Umayyad rule in North Africa

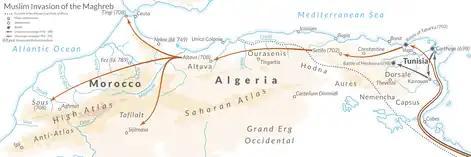
Map of the Muslim conquest of the Maghreb

The Muslim conquest of the Maghreb began in 647 under the Rashidun Caliphate, which used Egypt as a base to conquer the Maghreb. Abdallah ibn Sa'd led the invasion with 20,000 soldiers from Medina in the Arabian Peninsula, swiftly taking over Tripolitania and then defeating a much larger Byzantine army at the Battle of Sufetula in the same year. However, the Arab troops withdrew after the new Exarch of Africa agreed to pay tribute in exchange. Upon conquering Cyrenaica in 642 or 643, Amr ibn al-As fixed the jizyah to be paid by its Berber tribes at 13,000 dinars. He also demanded from the Lawata tribe that they should sell to the Arabs a number of their 'sons and daughters' to the value of their share of the total jizyah.